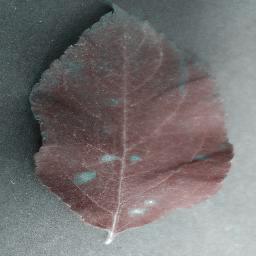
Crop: apple
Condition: cedar_rust